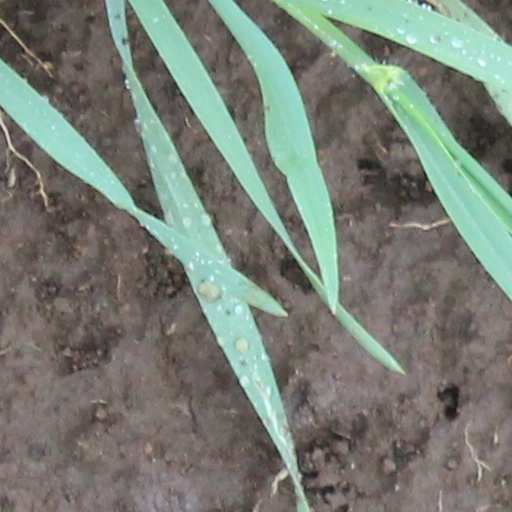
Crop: wheat